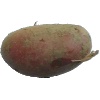
Label: Potato Red 1